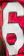
Number: 6